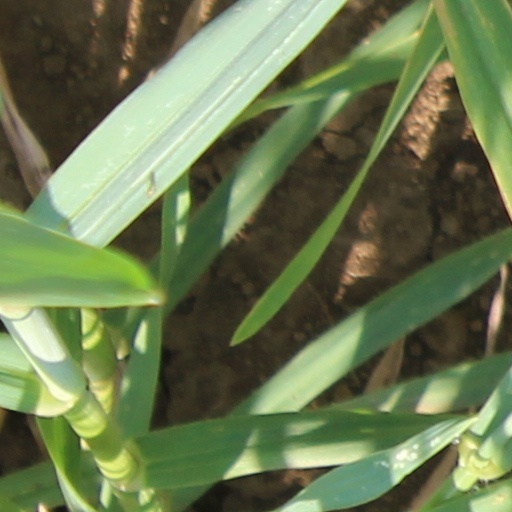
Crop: wheat